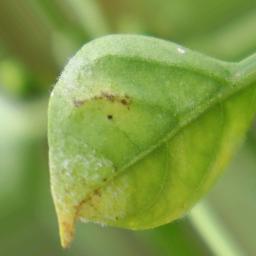
Label: powdery mildew